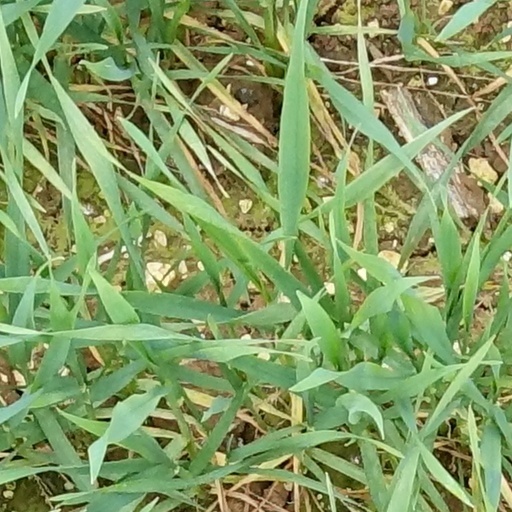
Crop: wheat